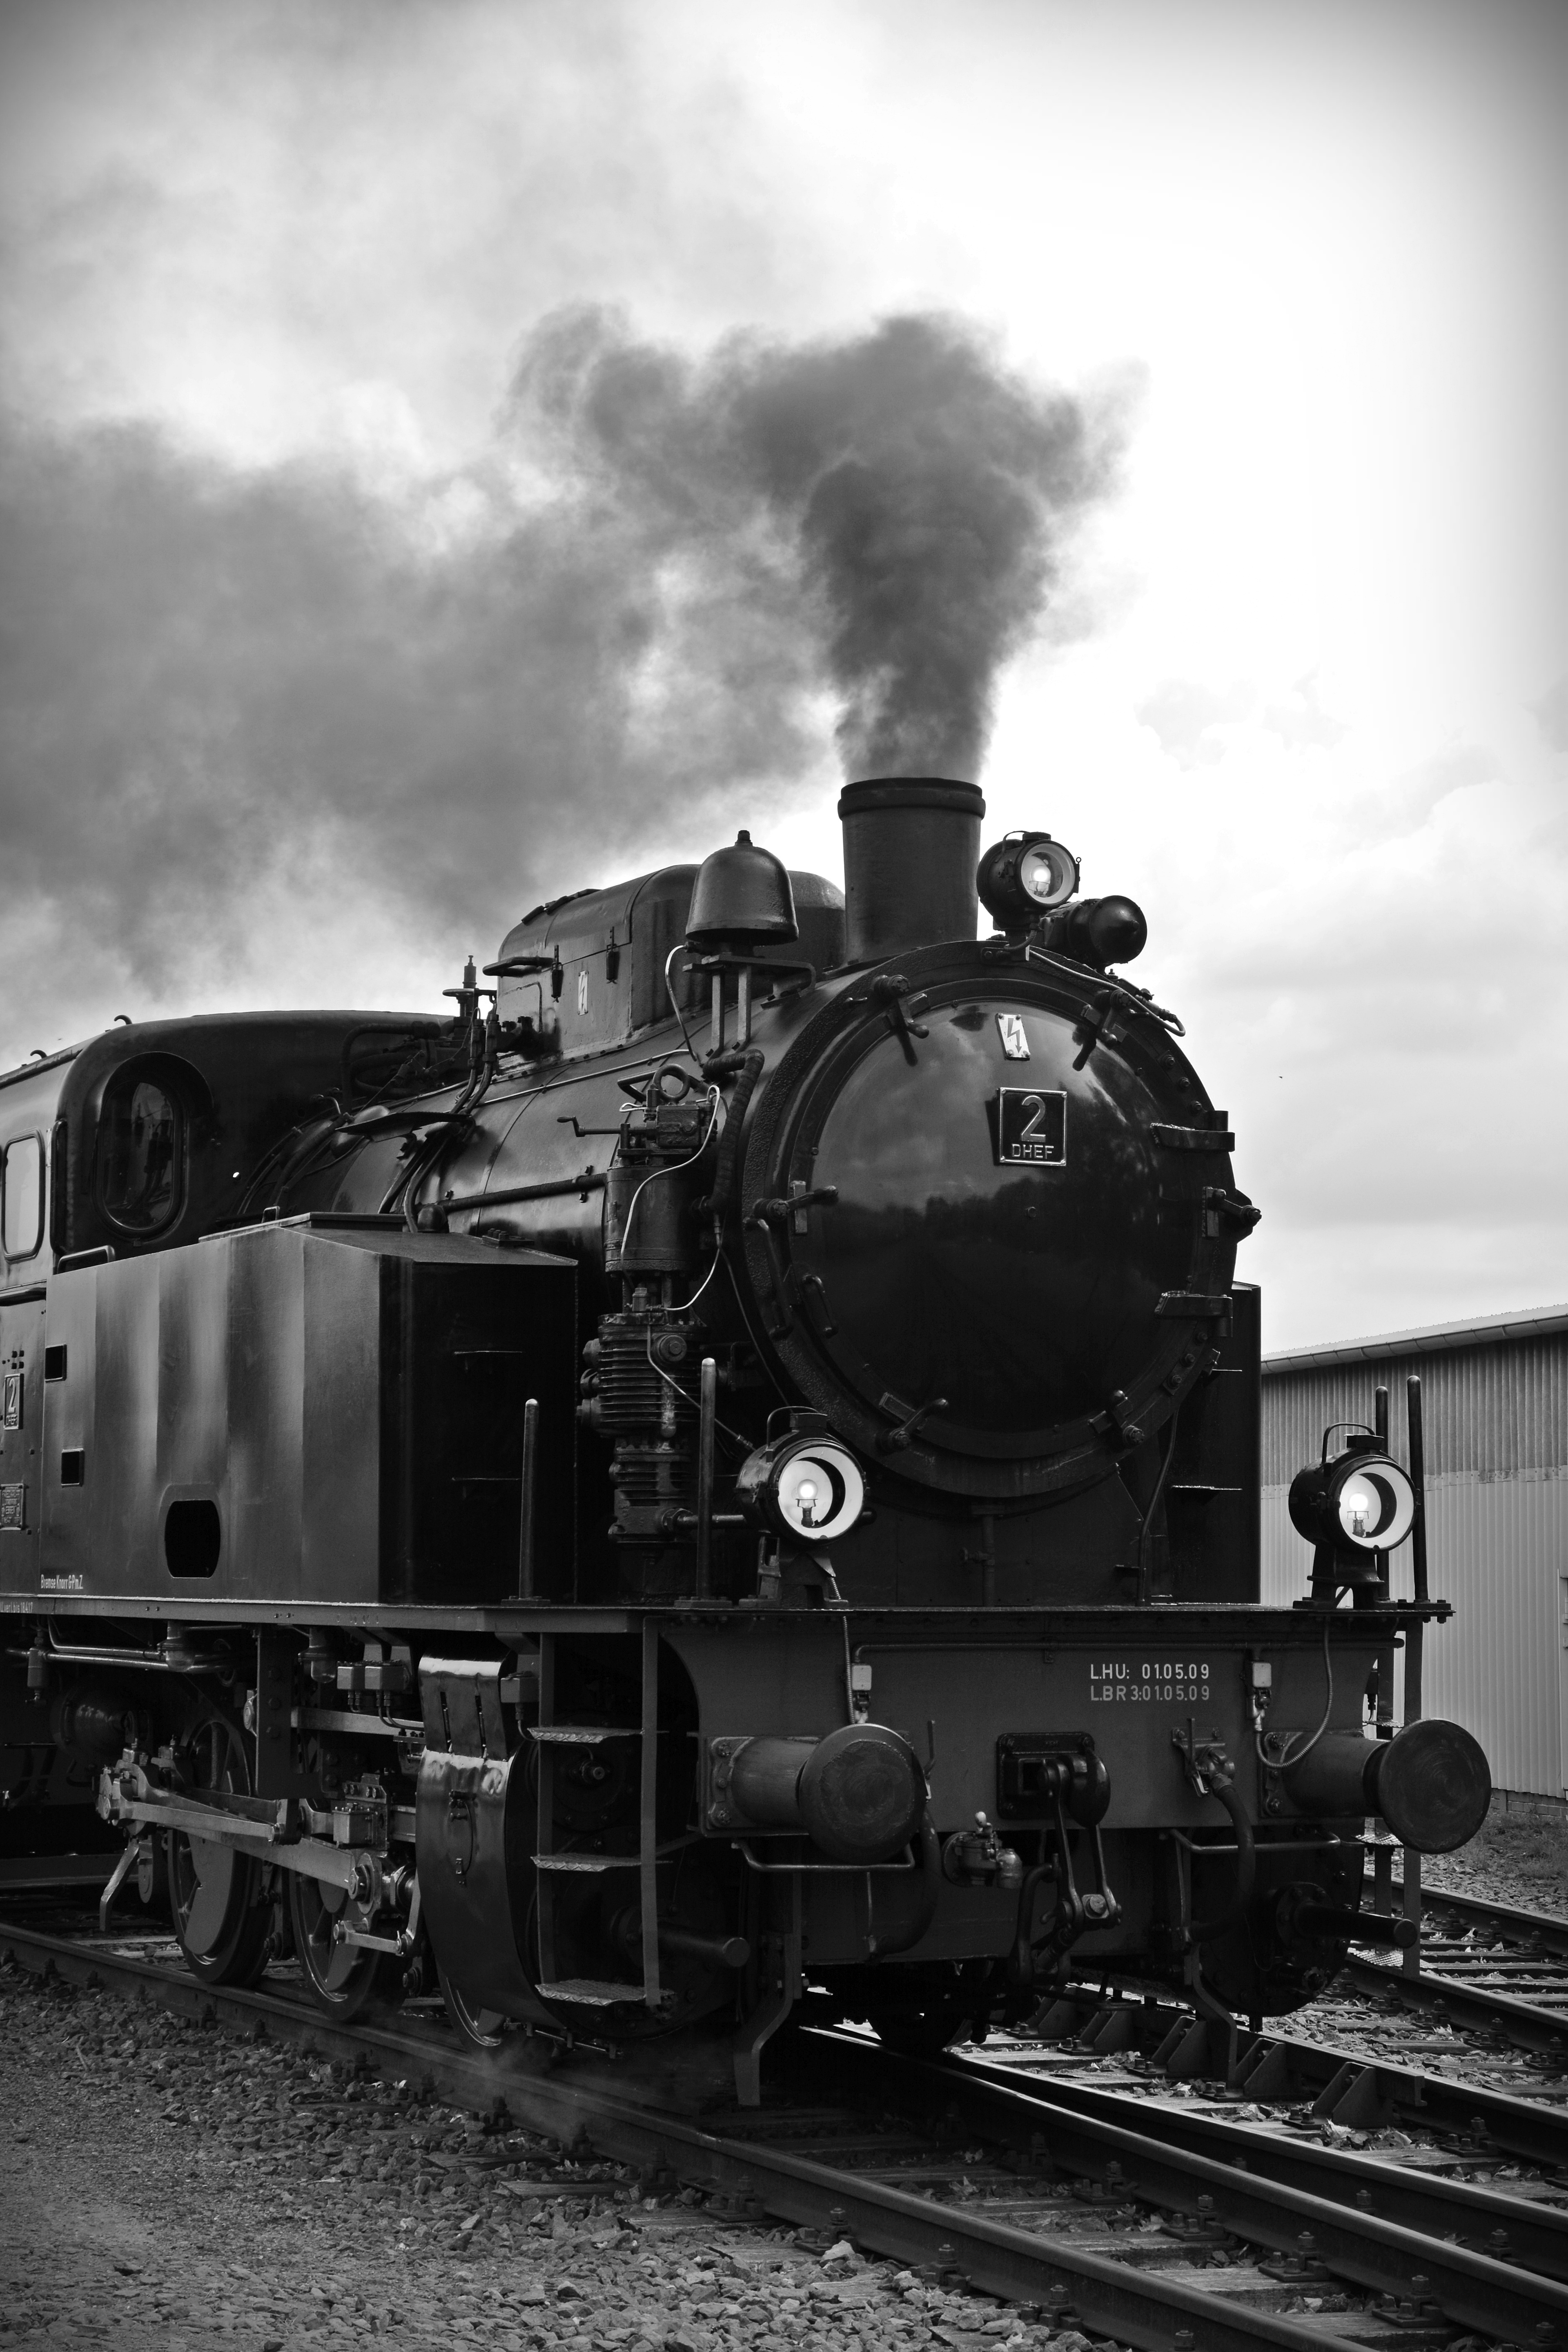
black and white, track, steam, train, transport, vehicle, monochrome, locomotive, loco, nostalgic, steam engine, historically, rail transport, steam locomotive, steam railway, monochrome photography, automotive engine part